Inuit languages

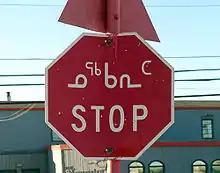
A stop sign in Inuktitut syllabics and English

Because the Inuit languages are spread over such a large area, divided between different nations and political units and originally reached by Europeans of different origins at different times, there is no uniform way of writing the Inuit language.